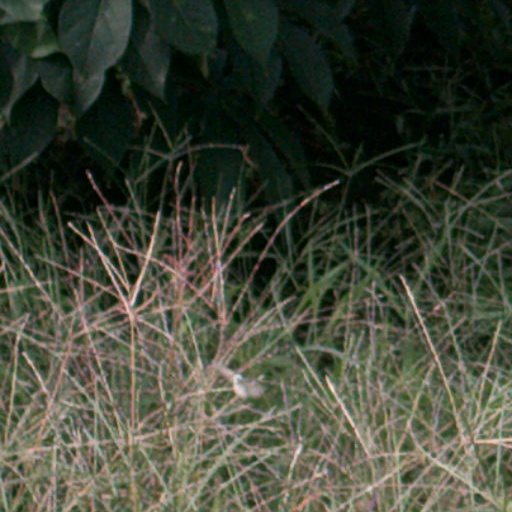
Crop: cassava